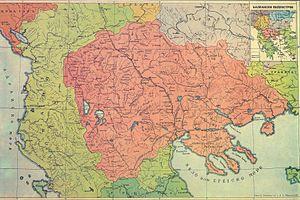
Dimitrija Čupovski, né le 8 novembre 1878 à Papradichté et mort le 29 octobre 1940 à Leningrad, est un lexicographe et philologue macédonien. Il est l'une des principales figures de la consolidation de l'identité macédonienne.